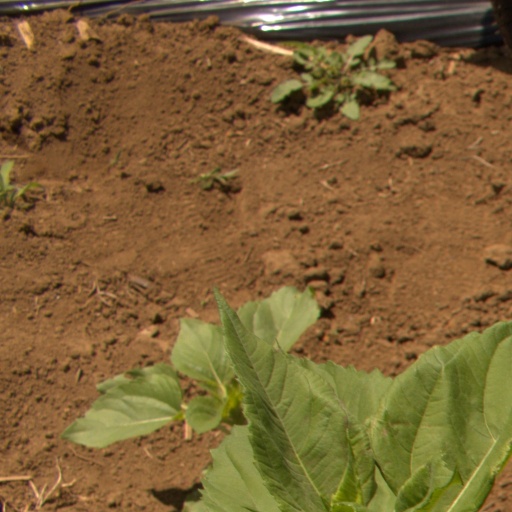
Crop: Jerusalem artichoke